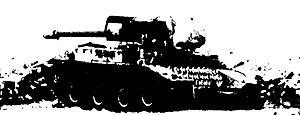
Le mur des sables au Sahara occidental a été attaqué ou franchi de nombreuses fois par le Front Polisario.